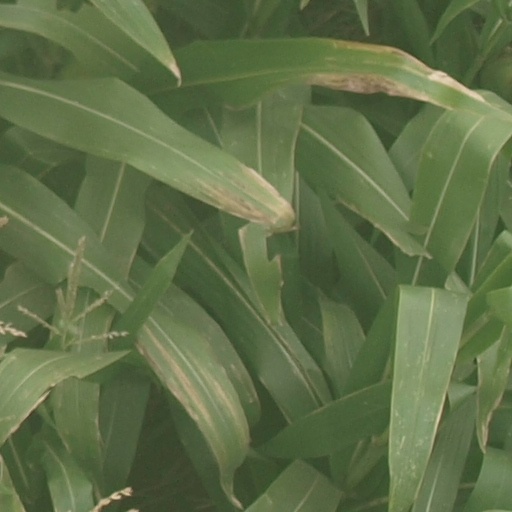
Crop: maize; corn